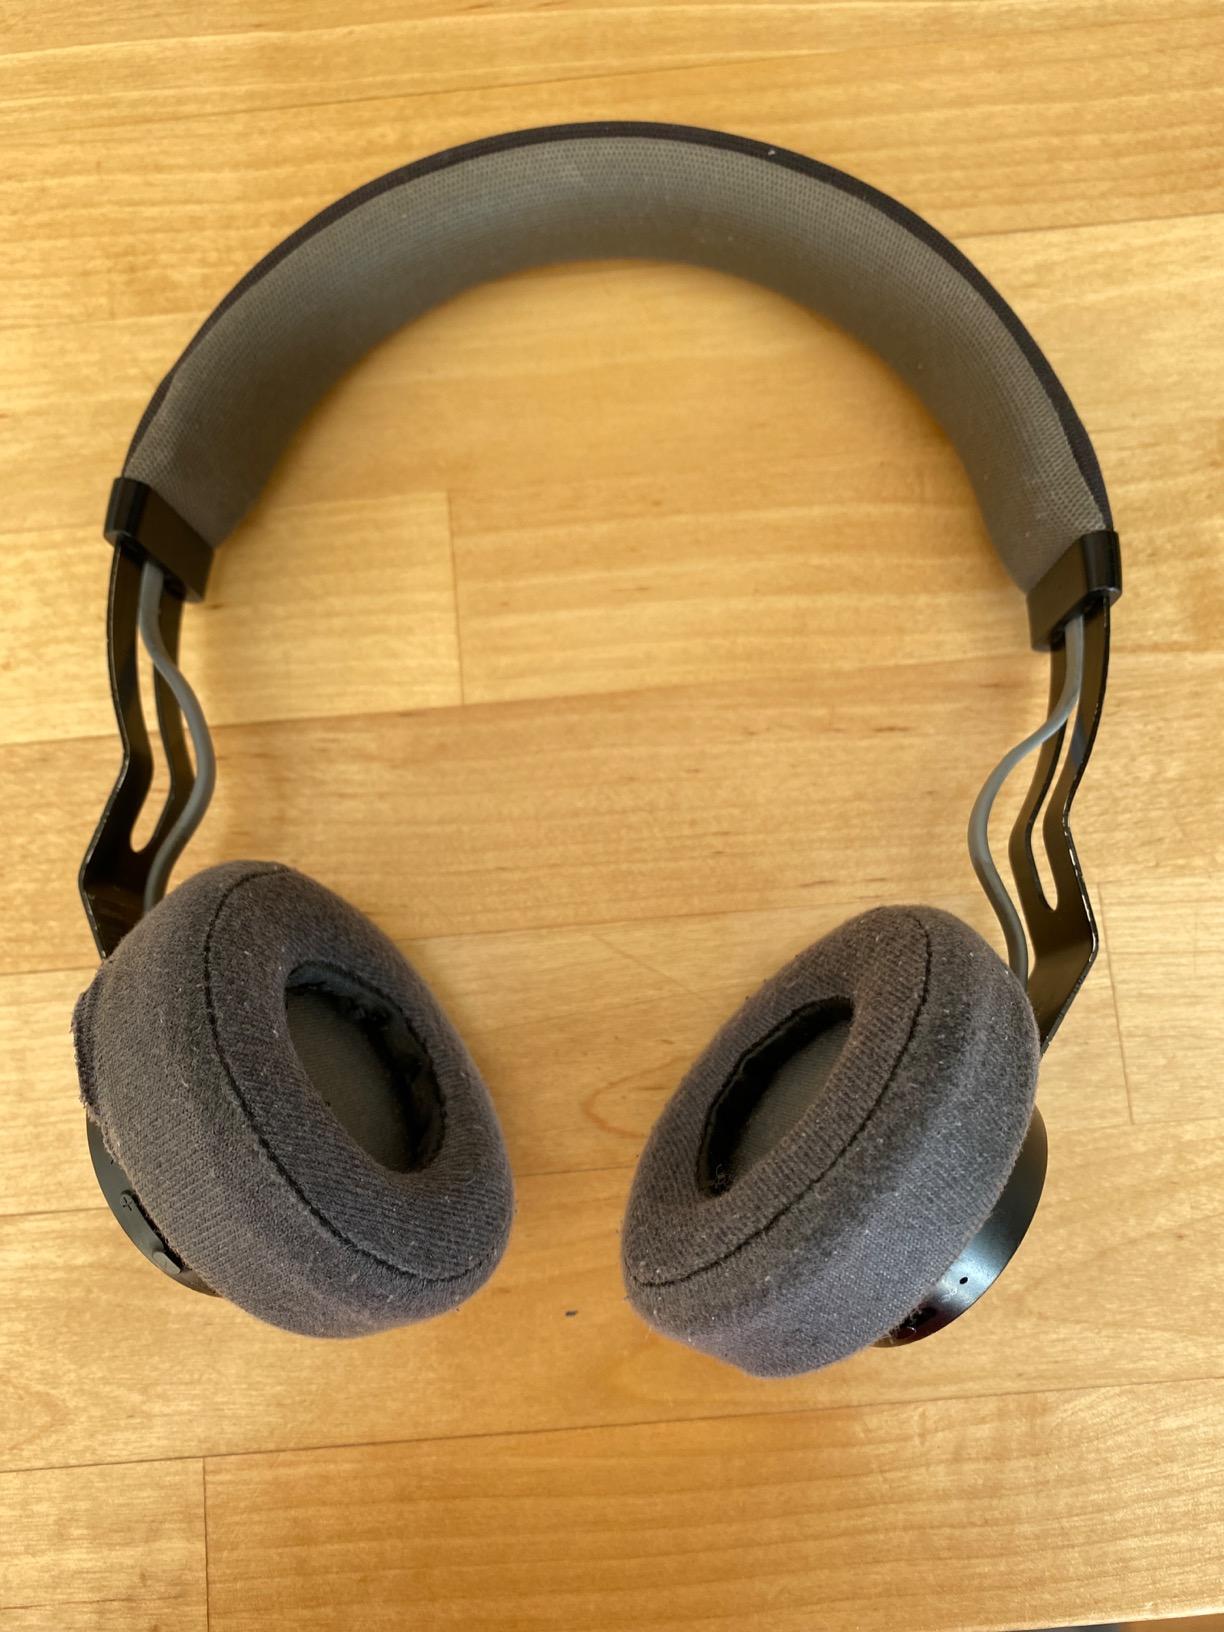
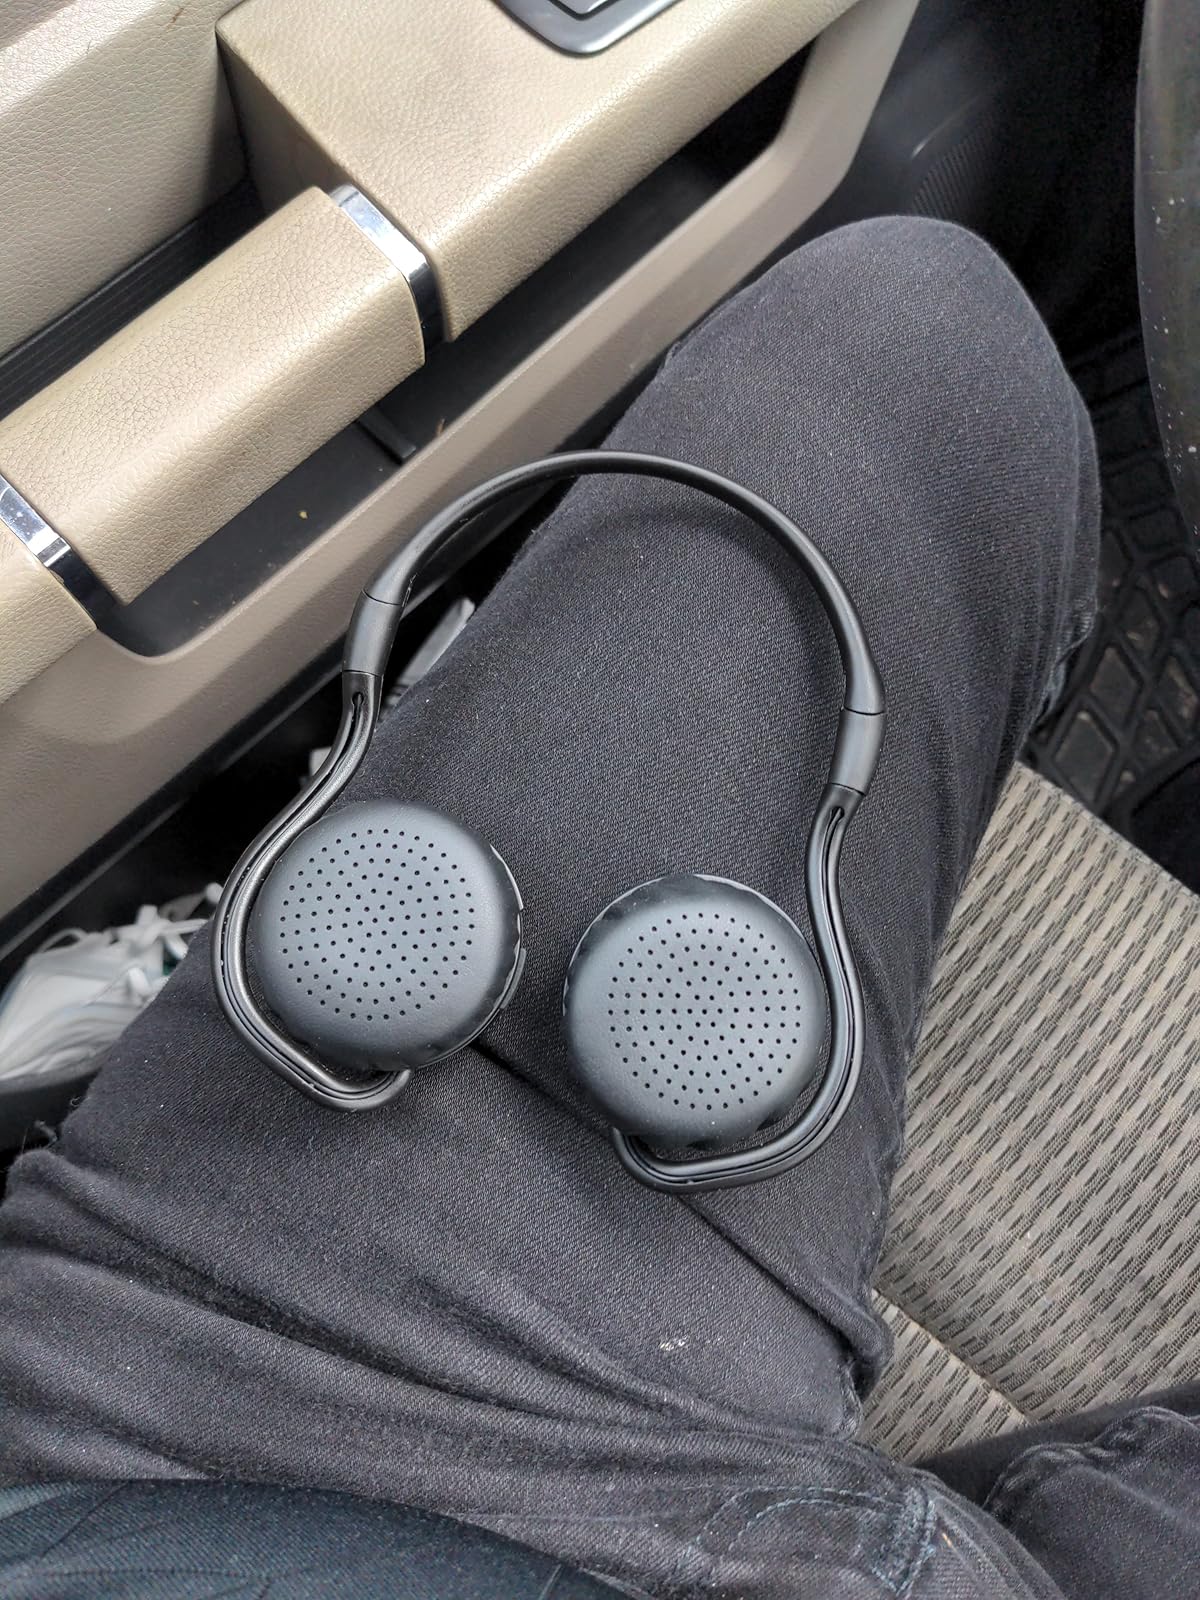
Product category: headphones
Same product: no